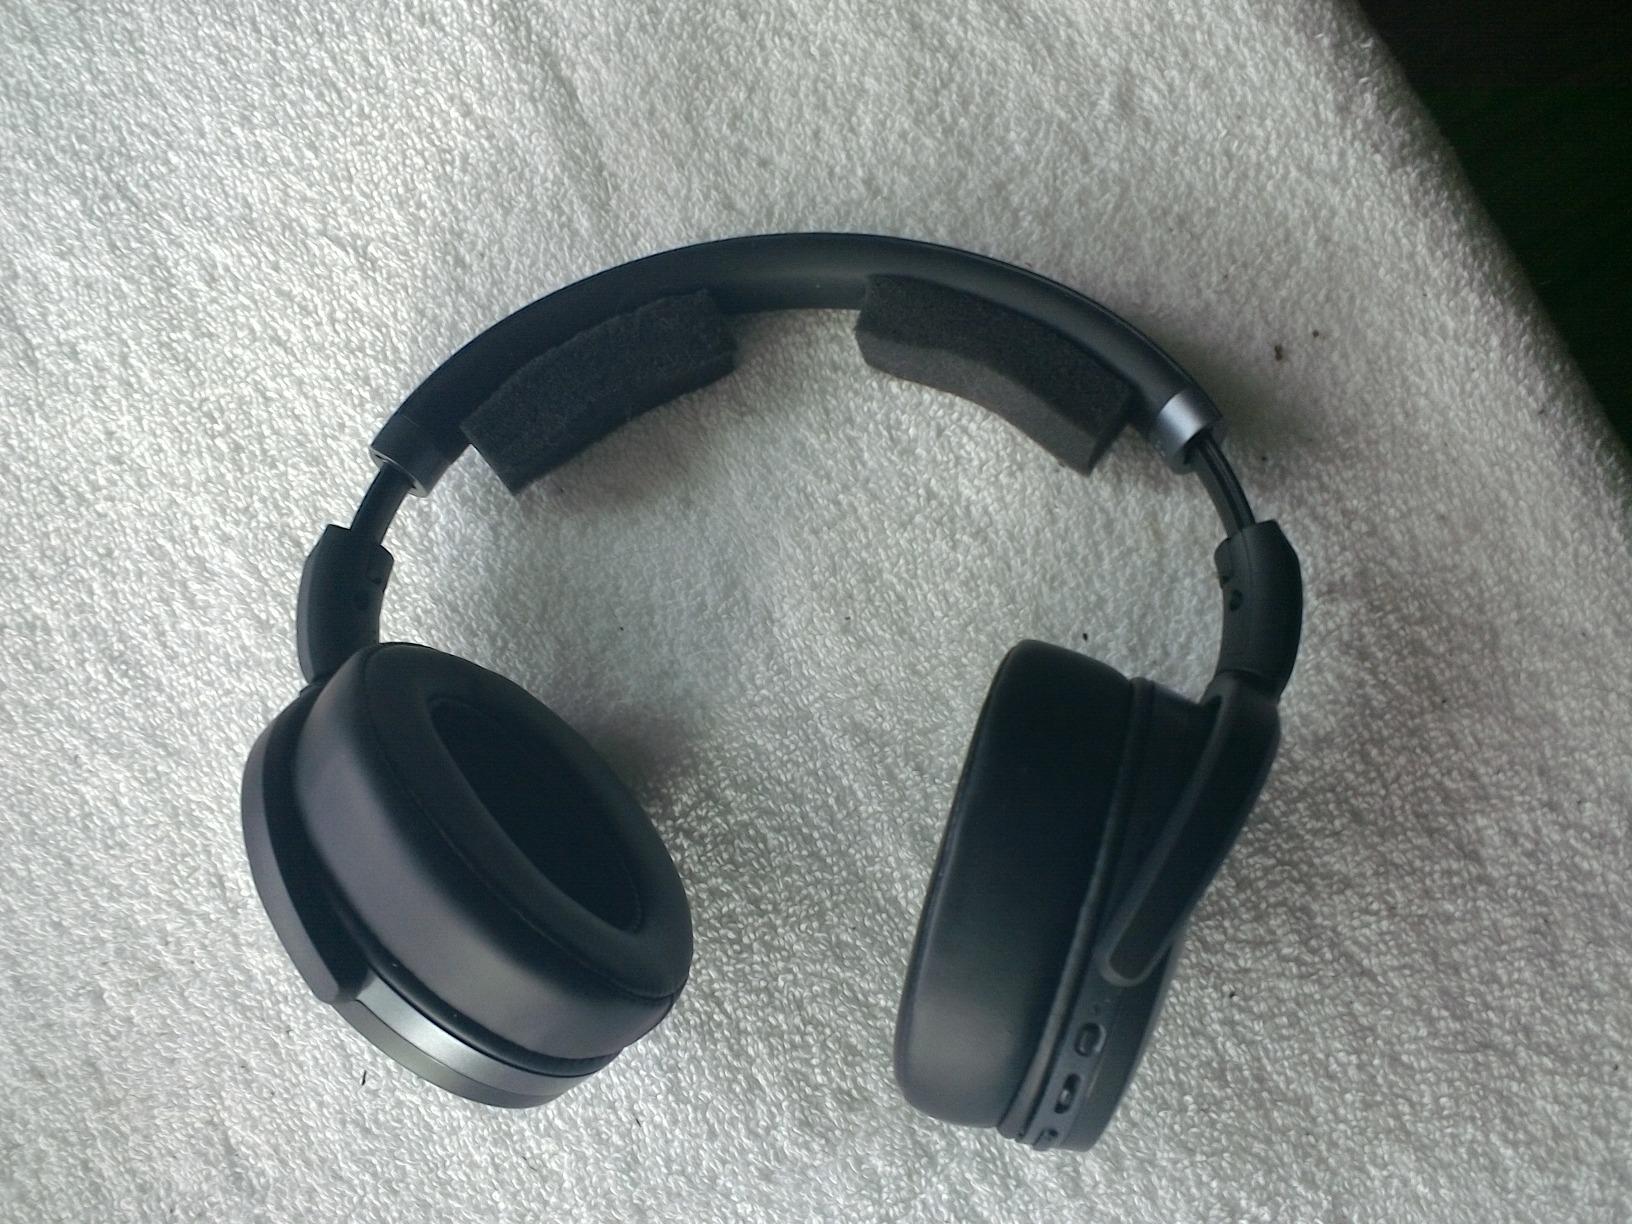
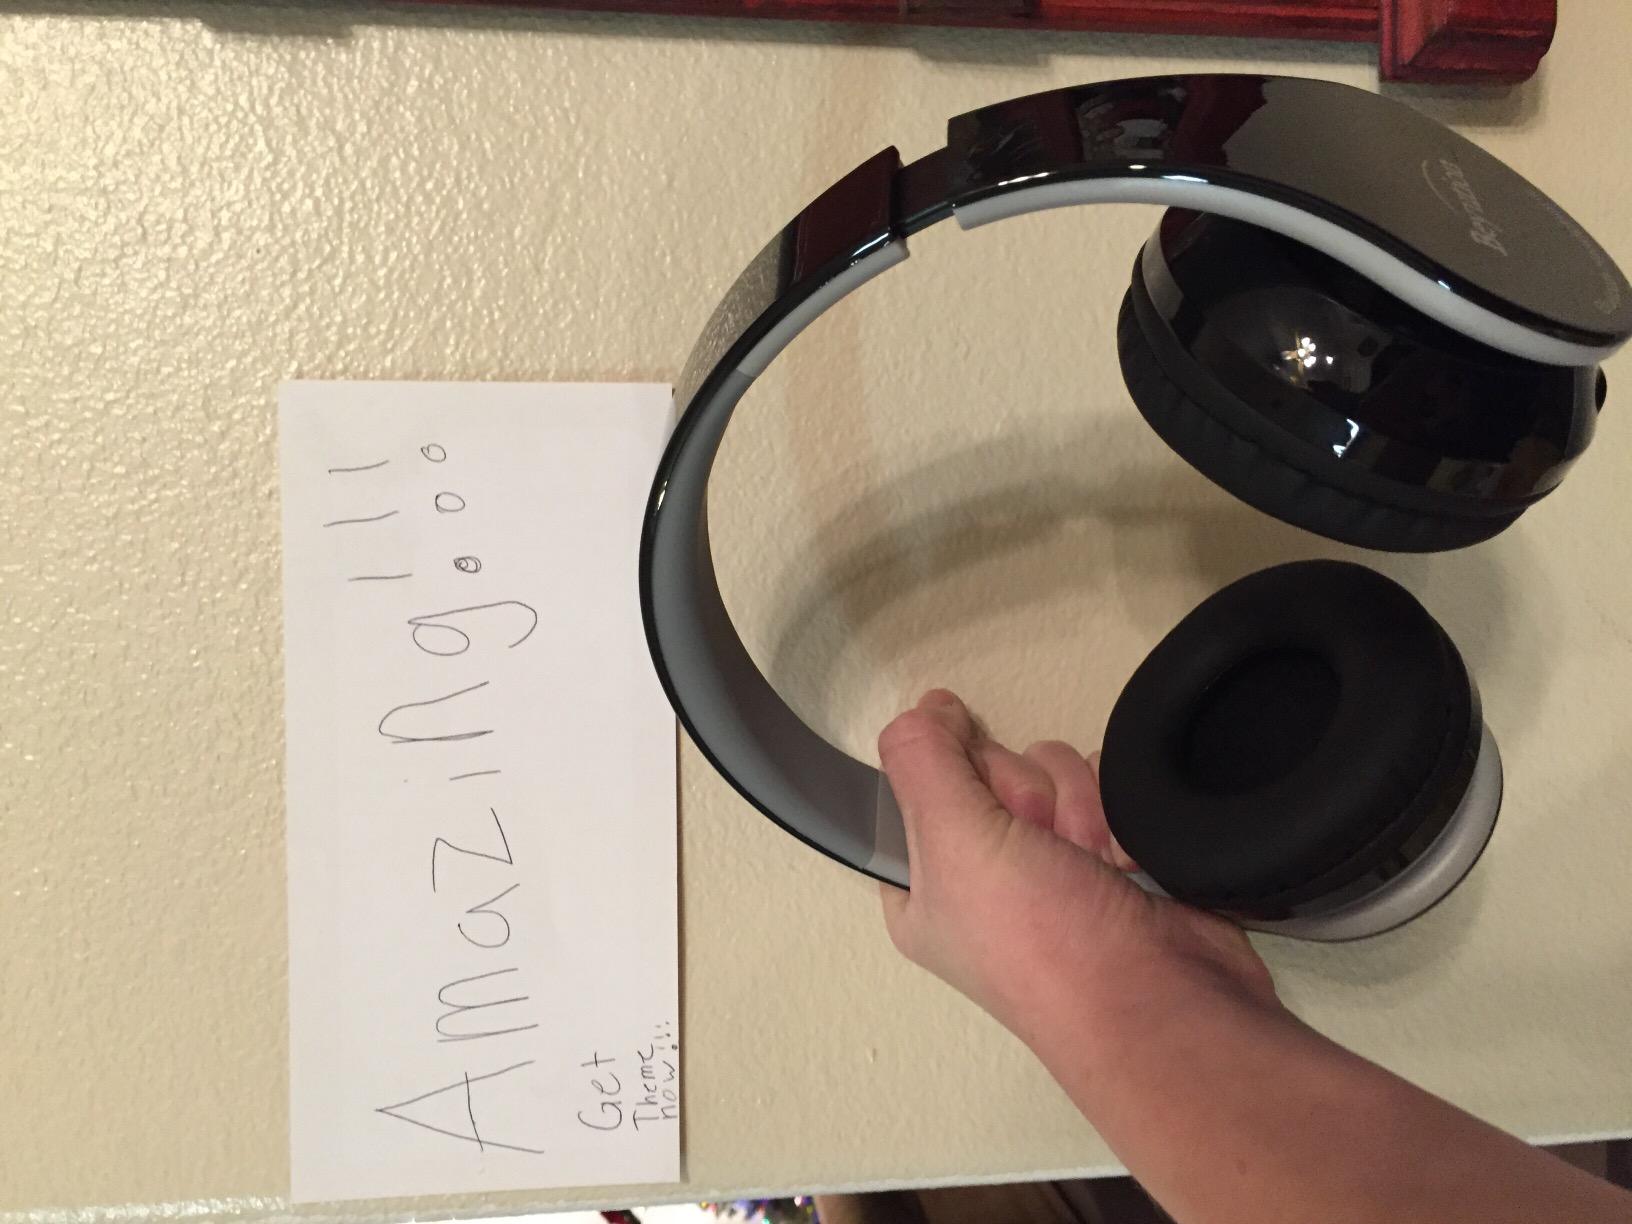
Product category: headphones
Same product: no